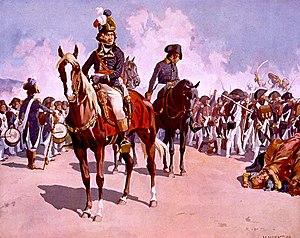
«